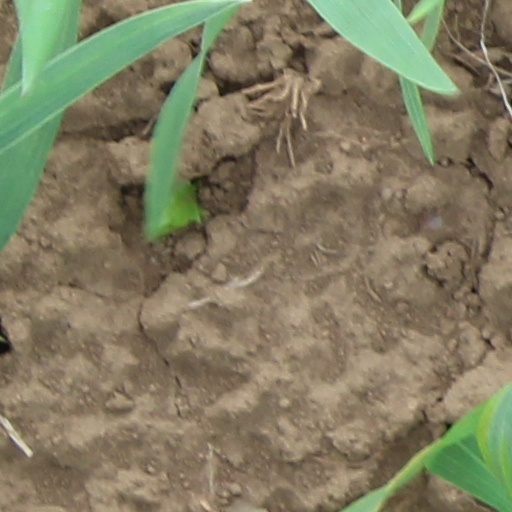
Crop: wheat